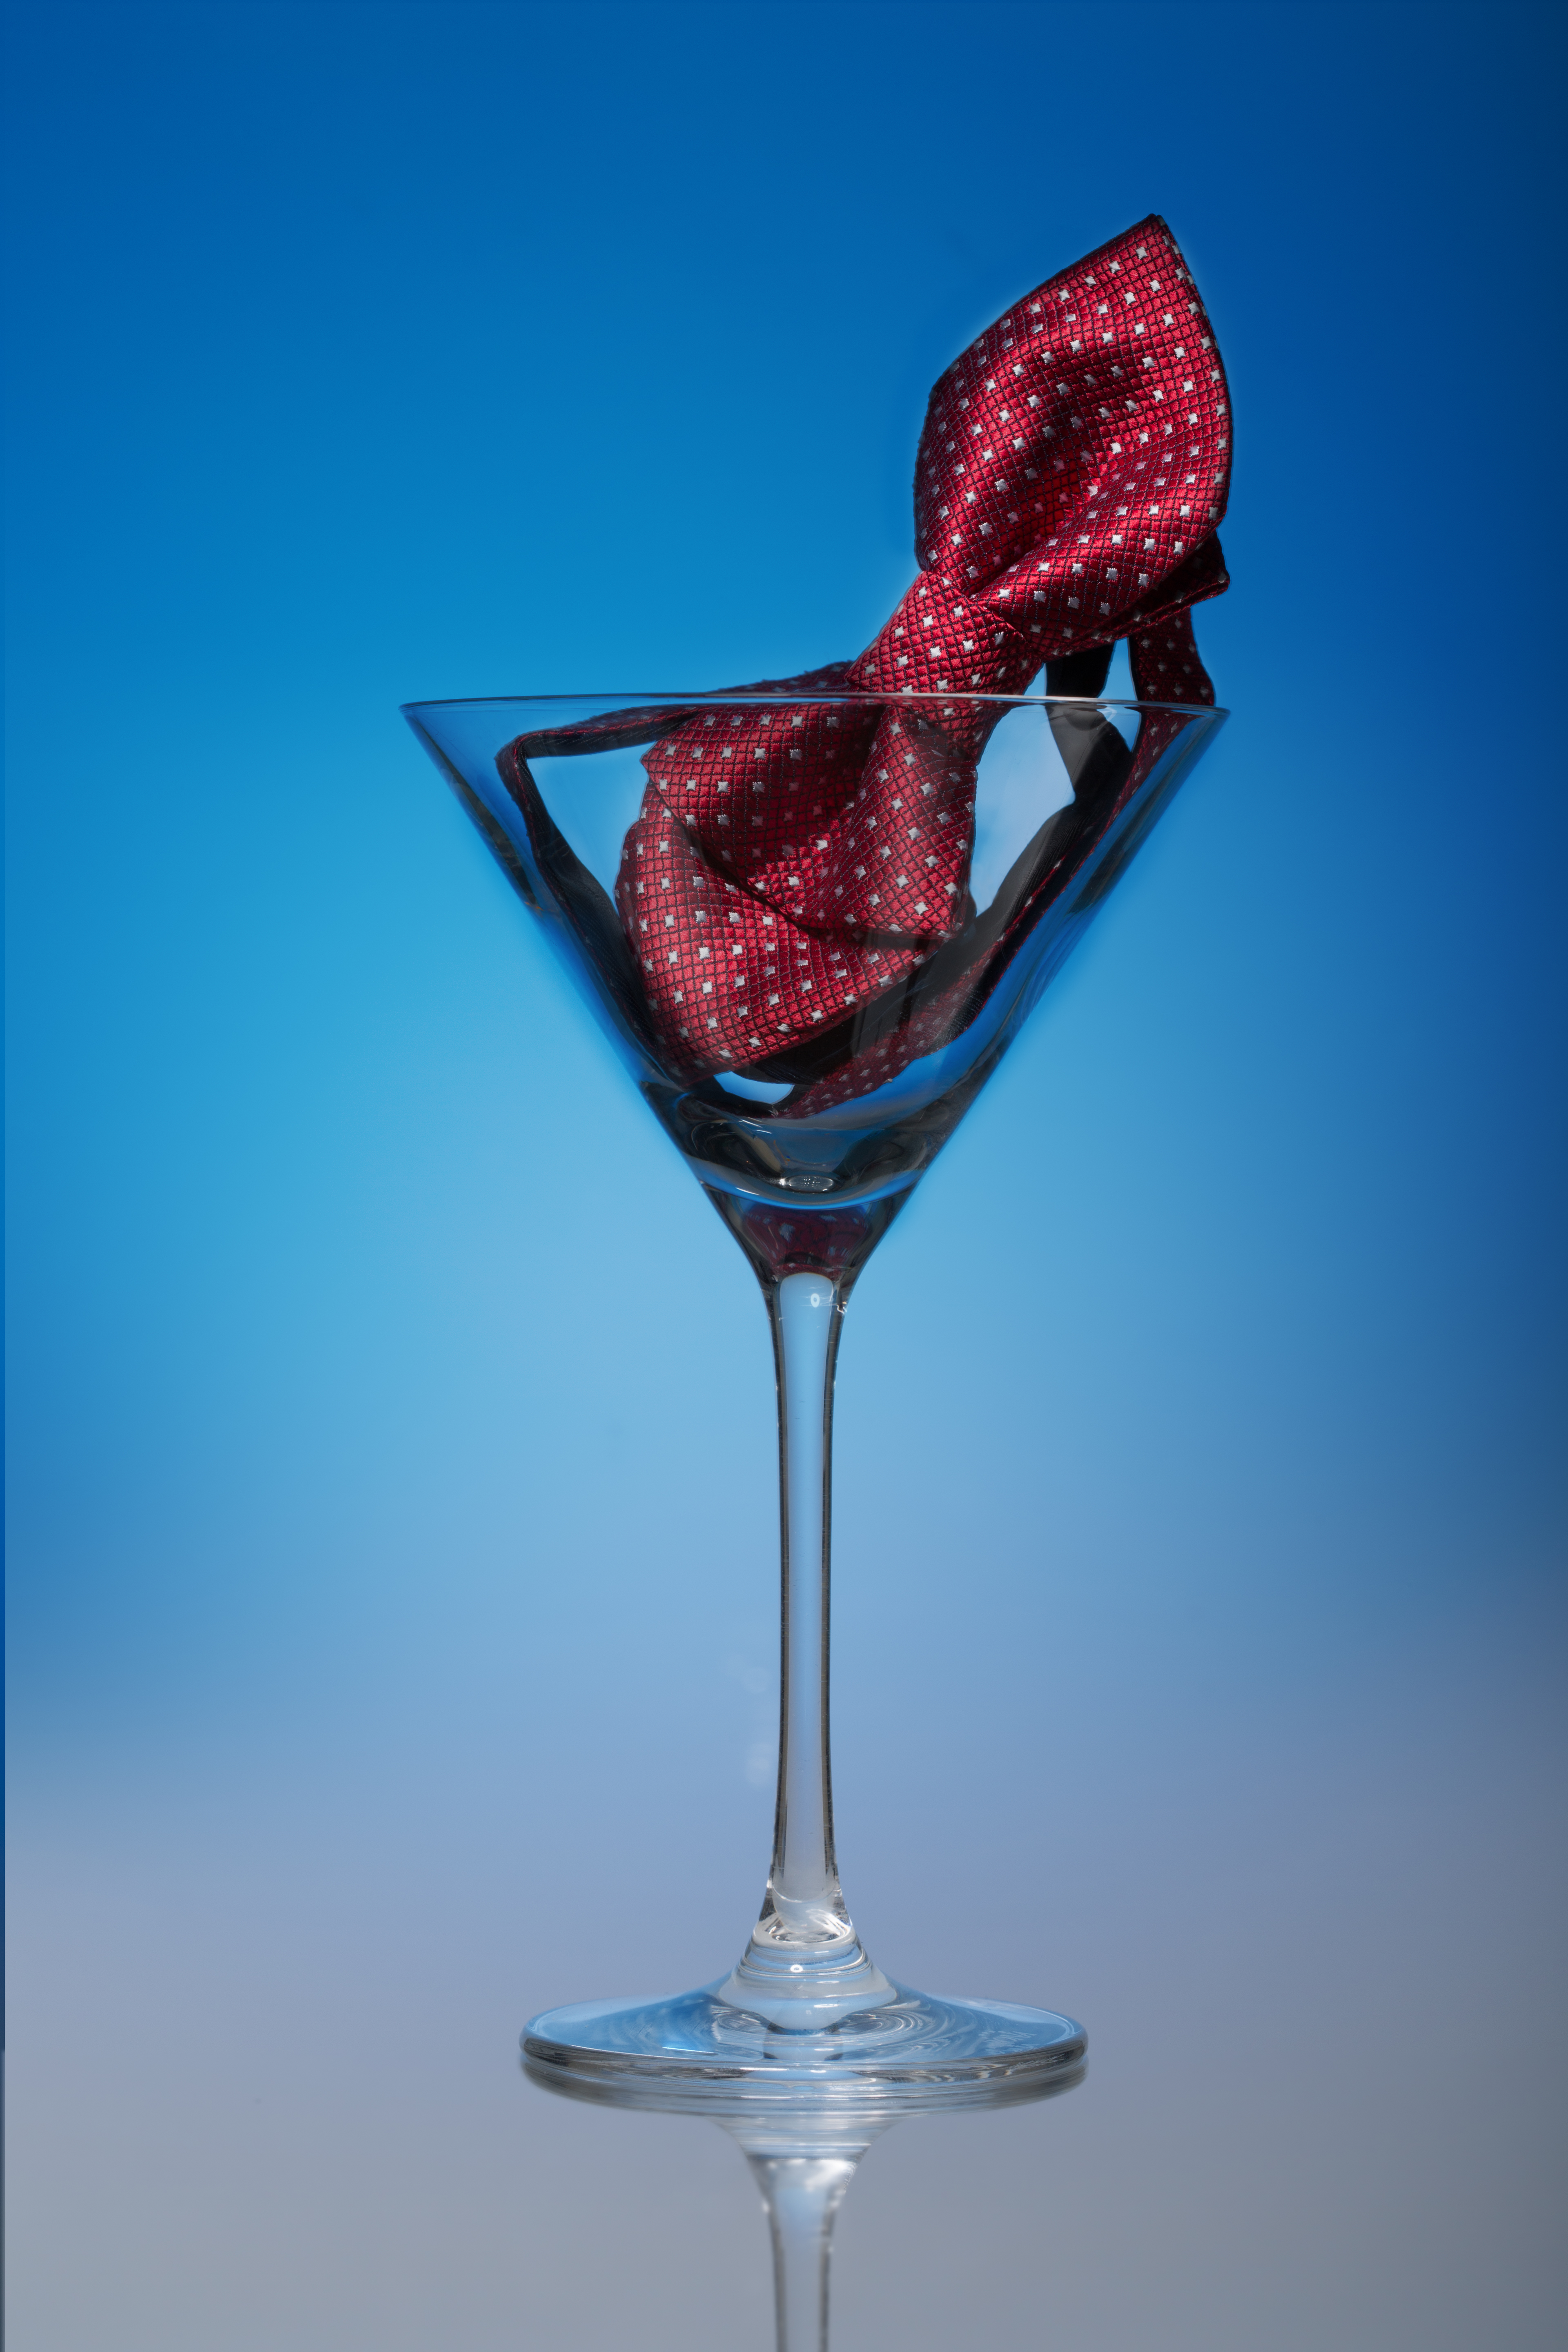
drink, stemware, wine glass, glass, champagne stemware, water, tableware, drinkware, martini, still life photography